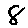
Label: 8